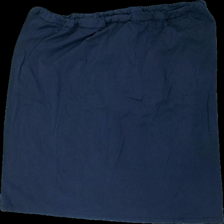
View: back
Type: Skirt
Category: Ladies
Brand: Missing
Colors: Blue
Material: 100% cotton
Cut: Regular
Season: All
Stains: Major
Damage location: top center
Damage 2 location: top center
Damage 3: fläck
Damage 3 location: middle right
Price range: <50
Recommended usage: Export
Description: mörkblå kjol med fläck fram och luddig i färgen